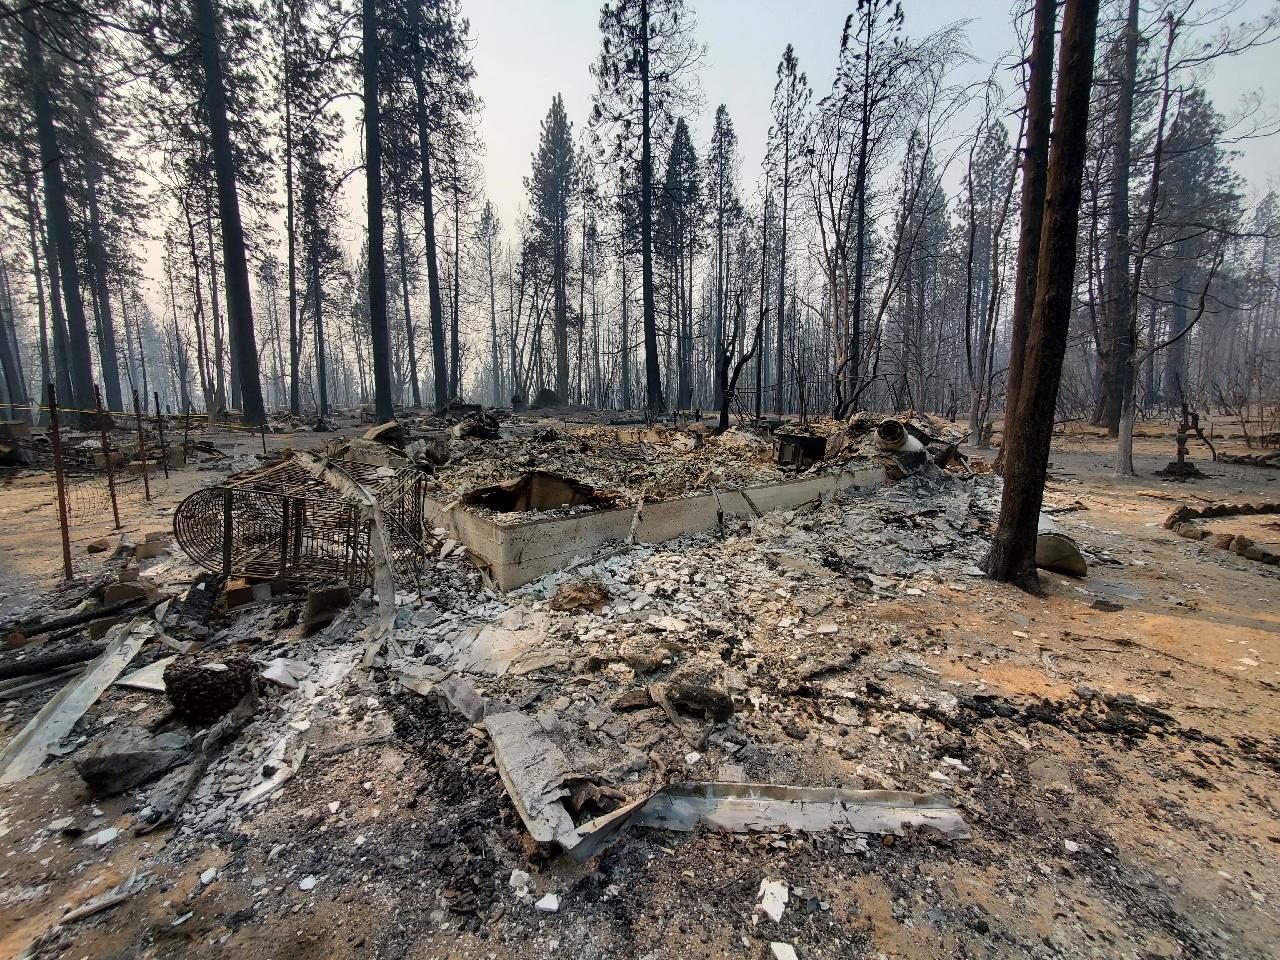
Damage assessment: destroyed